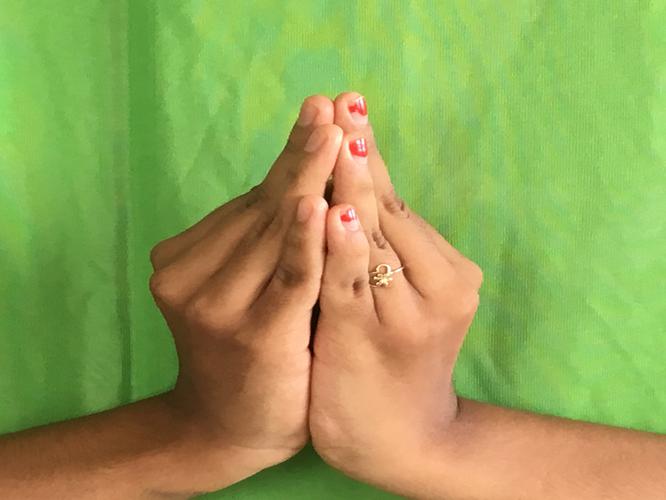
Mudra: Kapotham
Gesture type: double_hand